Sanduo Shopping District metro station

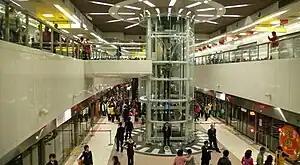
Sanduo Shopping District station platform

Sanduo Shopping District is a station on the Red line of Kaohsiung MRT in Lingya District, Kaohsiung, Taiwan. The station is named after the Sanduo Shopping District. It will be a future transfer station with the Yellow line.